Niğde Province

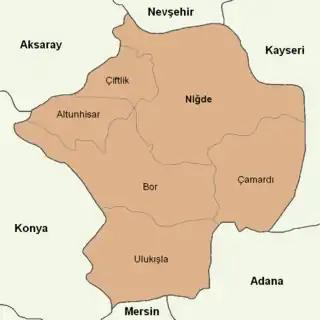

Niğde province is divided into 6 districts (capital district in bold):